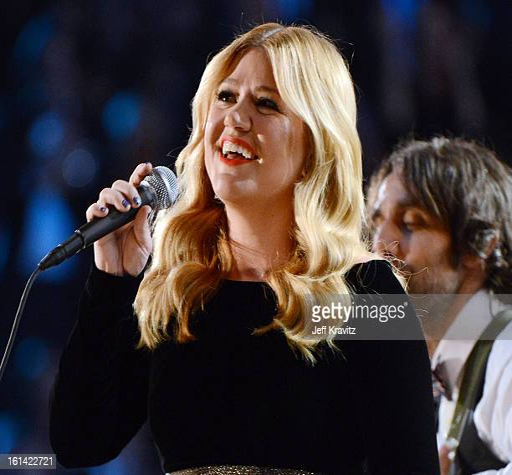
pop rock artist performs at awards